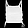
Label: Shirt